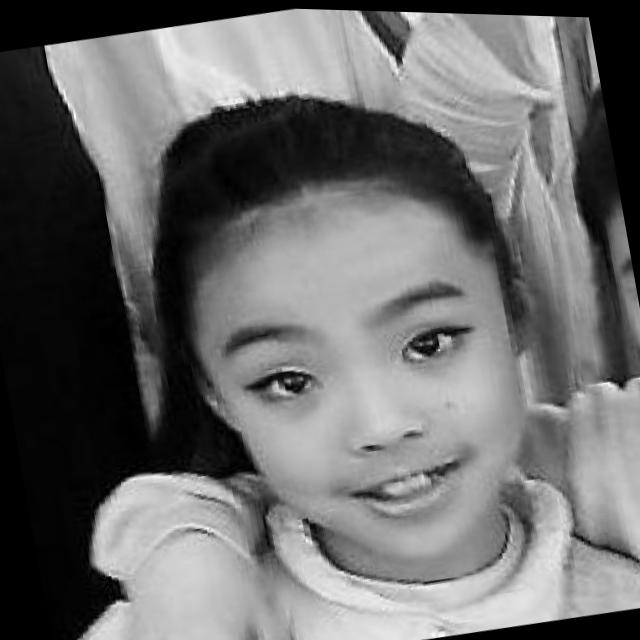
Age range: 0-12